Mpala

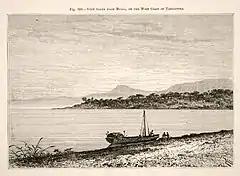
View from Mpala, 1892

Although officially part of the Congo. the territory of Mpala retained considerable autonomy through the first half of the 1890s, administered by the missionaries.